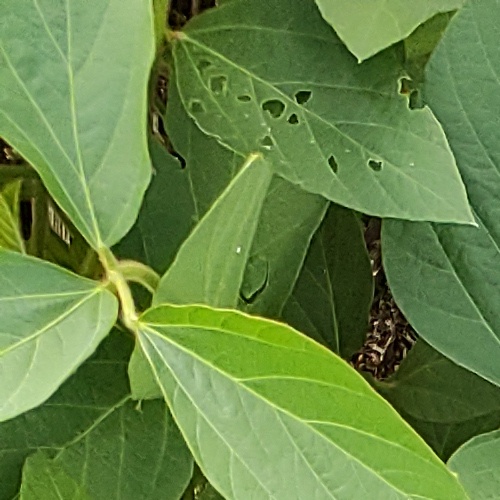
Label: Caterpillar